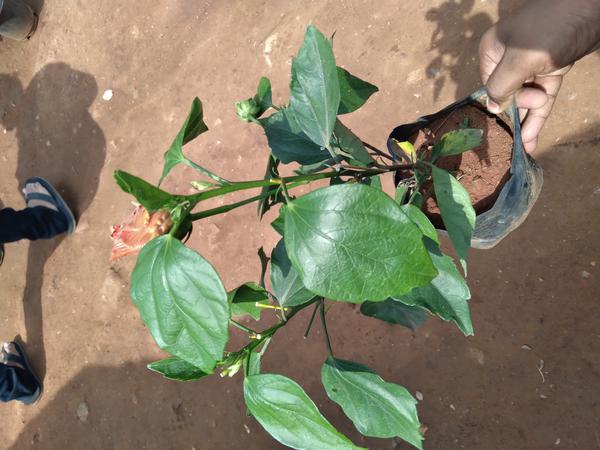
Plant: Hibiscus